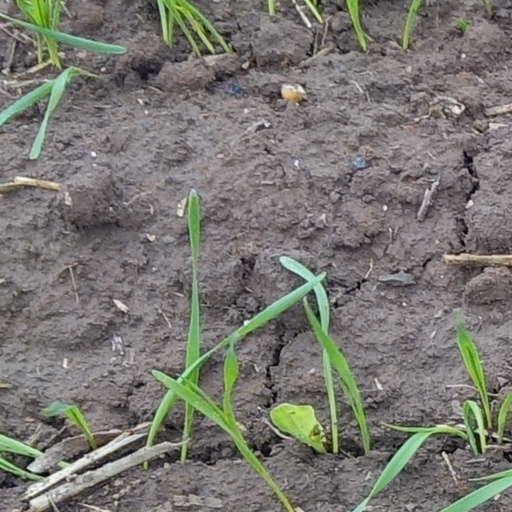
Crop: wheat